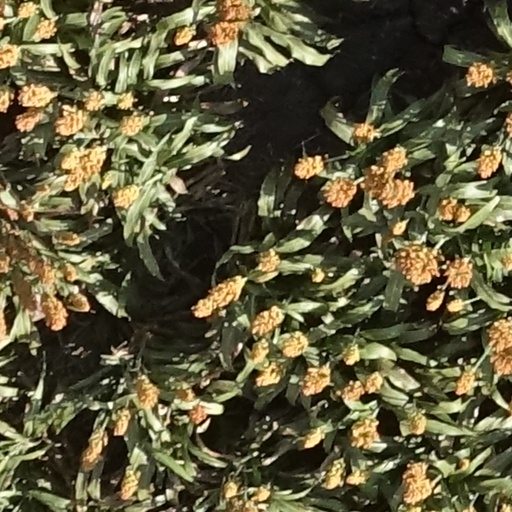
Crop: sorghum